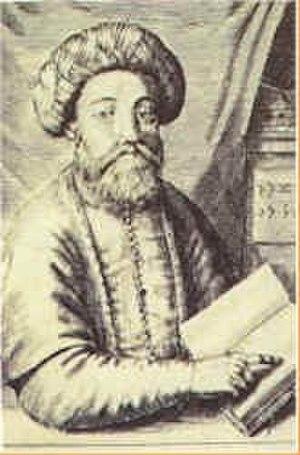
Les Dönme sont des Juifs devenus musulmans au XVIIᵉ siècle à la suite de la conversion du kabbaliste Sabbataï Tsevi qu'ils considéraient comme le Messie. Ce groupe bien que pratiquant extérieurement l'islam a conservé des coutumes juives.
La Kabbale est une tradition ésotérique du judaïsme, présentée comme la « Loi orale et secrète » donnée par YHWH à Moïse sur le mont Sinaï, en même temps que la « Loi écrite et publique ». Elle trouve sa source dans les courants mystiques du judaïsme synagogal antique.
Nathan Ashkenazi connu sous le nom de Nathan de Gaza, ou Nathan Ghazzati, est un théologien juif né à Jérusalem, mort le 11 janvier 1680 à Skopje en Macédoine, fameux pour avoir été le prophète du faux messie Sabbataï Tsevi.
La ville grecque de Thessalonique, anciennement Salonique, a abrité jusqu'à la Seconde Guerre mondiale une très importante communauté juive d'origine initialement romaniote, mais devenue au fil du temps majoritairement sépharade. C'est le seul exemple connu d'une ville de diaspora de cette taille ayant conservé une majorité juive pendant plusieurs siècles. Arrivés pour la plupart à la suite de l'expulsion des Juifs d'Espagne de 1492, les sépharades sont indissociablement liés à l'histoire de Thessalonique et le rayonnement de cette communauté tant sur le plan culturel qu'économique s'est fait sentir sur tout le monde sépharade. La communauté a connu un âge d'or au XVIᵉ siècle puis un déclin relatif jusqu'au milieu du XIXᵉ siècle, époque à partir de laquelle elle a entrepris une importante modernisation aussi bien économique que cultuelle. La ville reçoit l'appellation de « Jérusalem des Balkans ».
Le sionisme est une idéologie politique nationaliste fondée sur un sentiment national juif, apparue au XIXᵉ siècle, et qui entend permettre aux Juifs d'avoir un État en terre d'Israël.